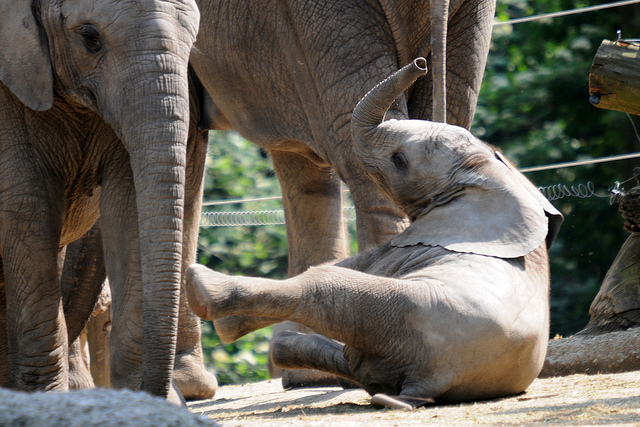
user: Given an image and a question. Answer the question in a short answer. Question: How long do the babies of this animal stay with their parent? Short Answer:
assistant: 16 years